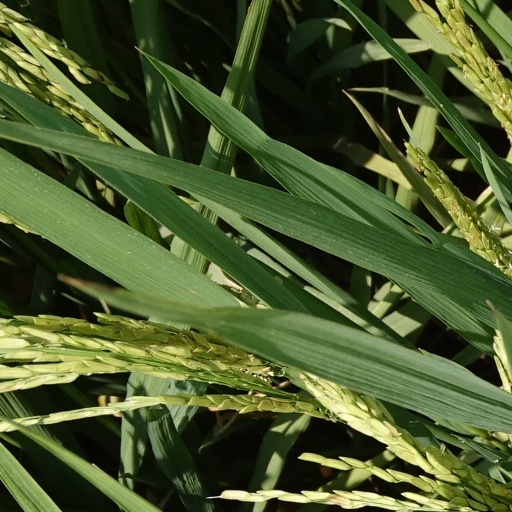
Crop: rice